HTC One X

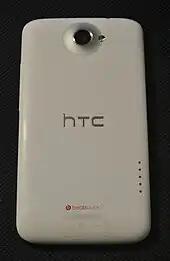
Image of the rear of the HTC One X

The device comes with a Beats Audio equalizer. While the One X typically includes a set of Beats by Dr. Dre headphones, the device only comes with a standard set of white headphones in the UK, Sweden, Germany, Singapore and Saudi Arabia. In Canada on Rogers and the United States on AT&T, the standard retail packaging does not include any headset. In Australia, the device includes a set of color-matched HTC-branded headphones.